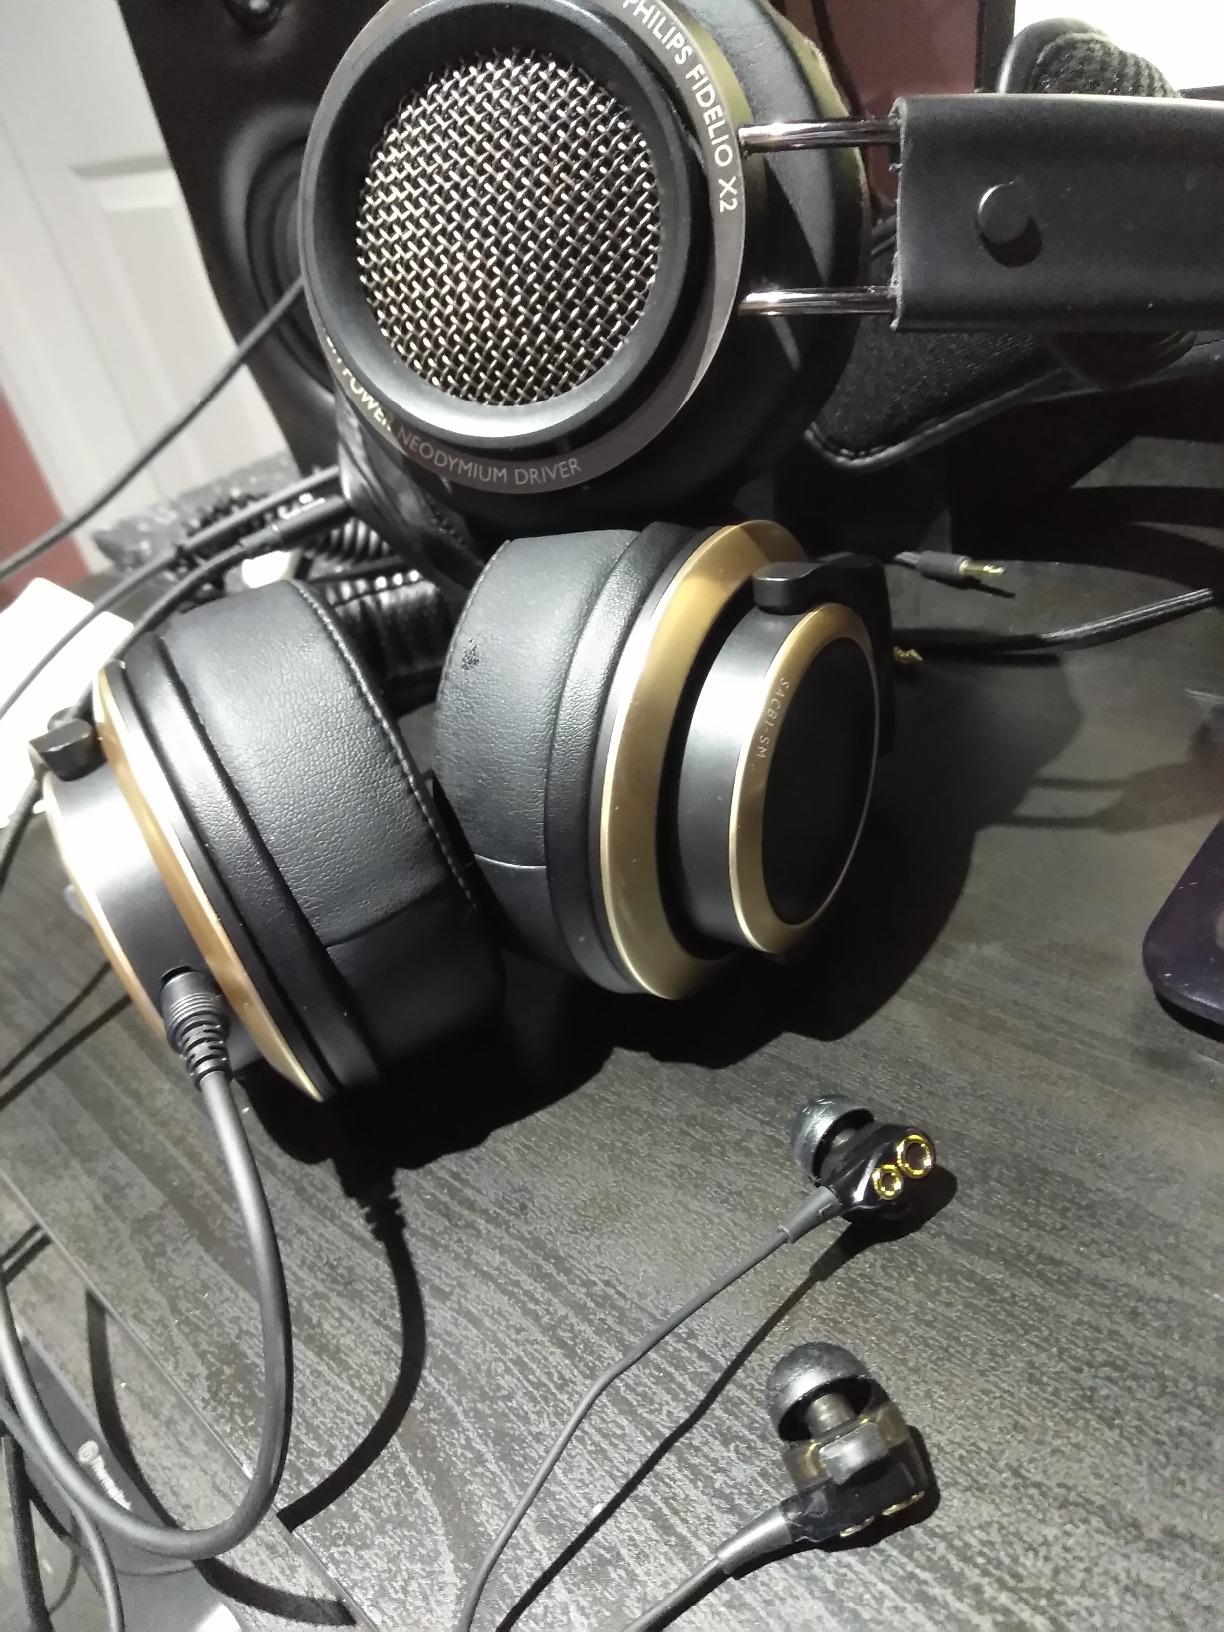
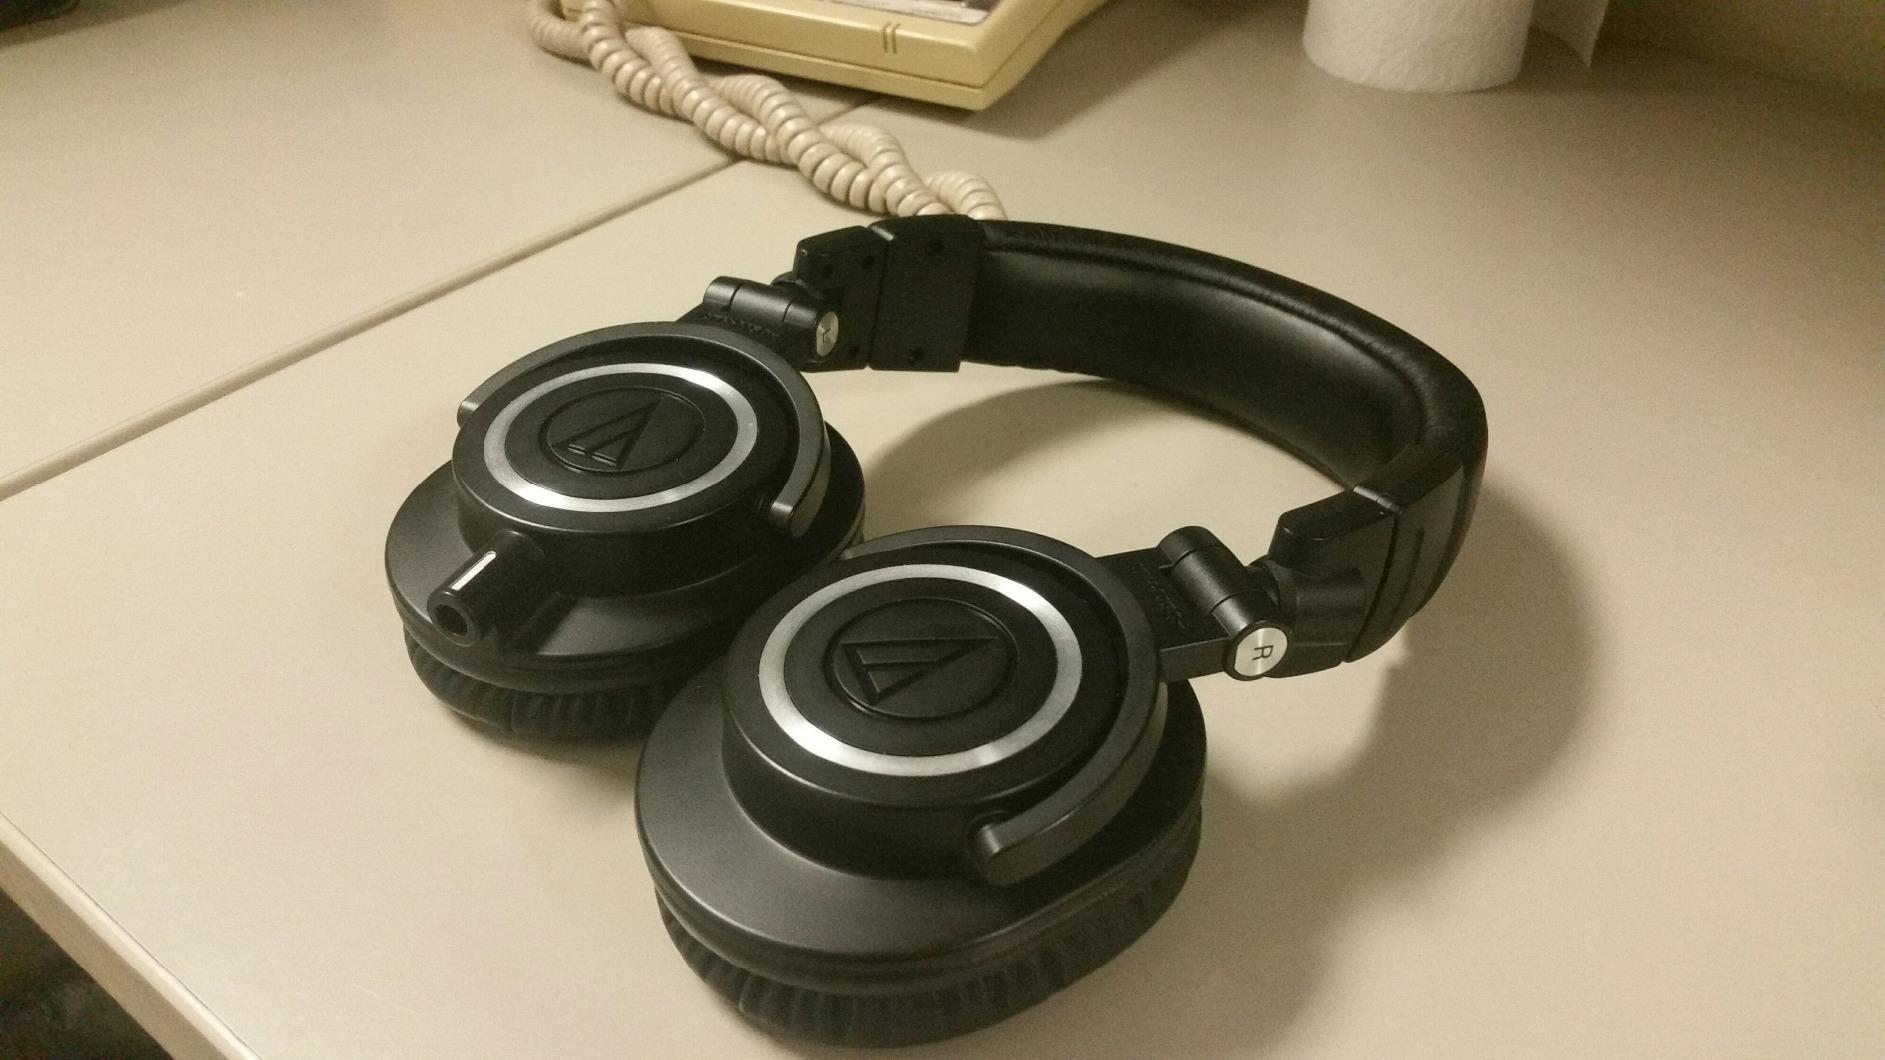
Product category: headphones
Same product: no